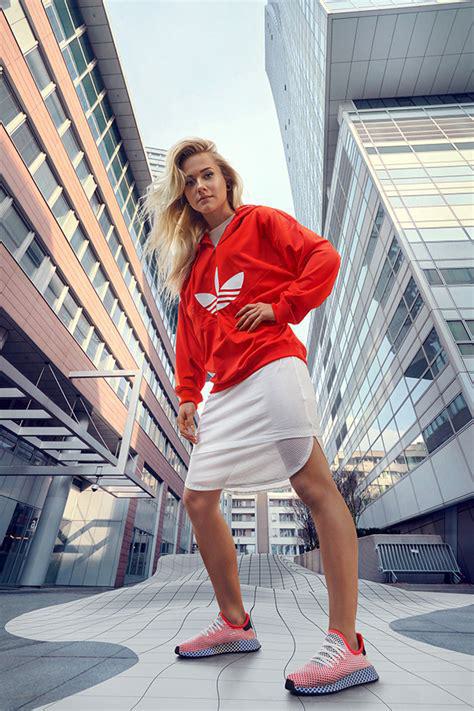
Brand: Adidas
Model: Deerupt